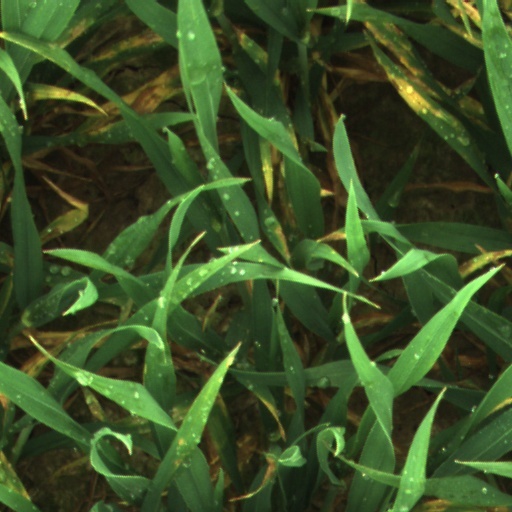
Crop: wheat